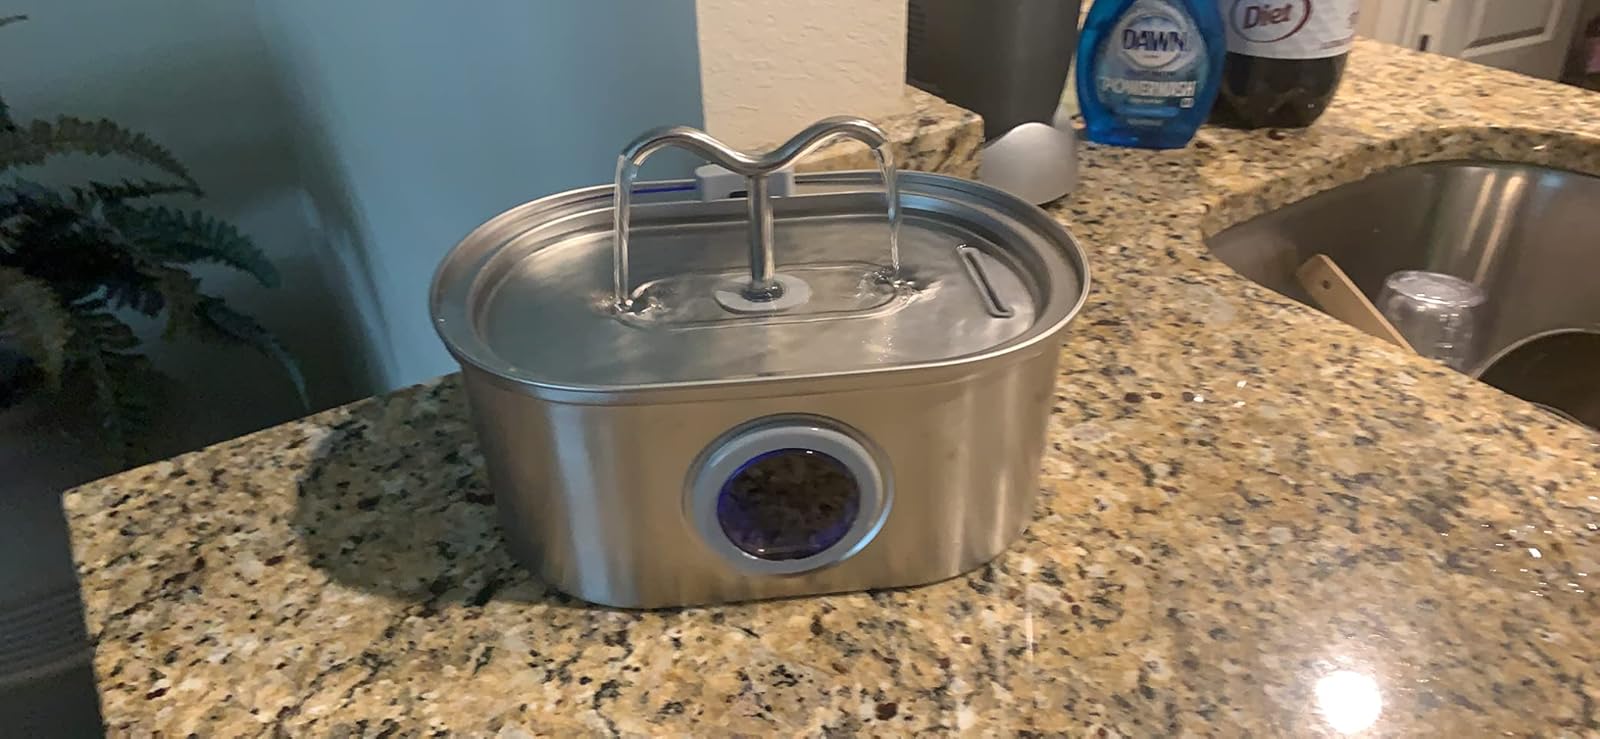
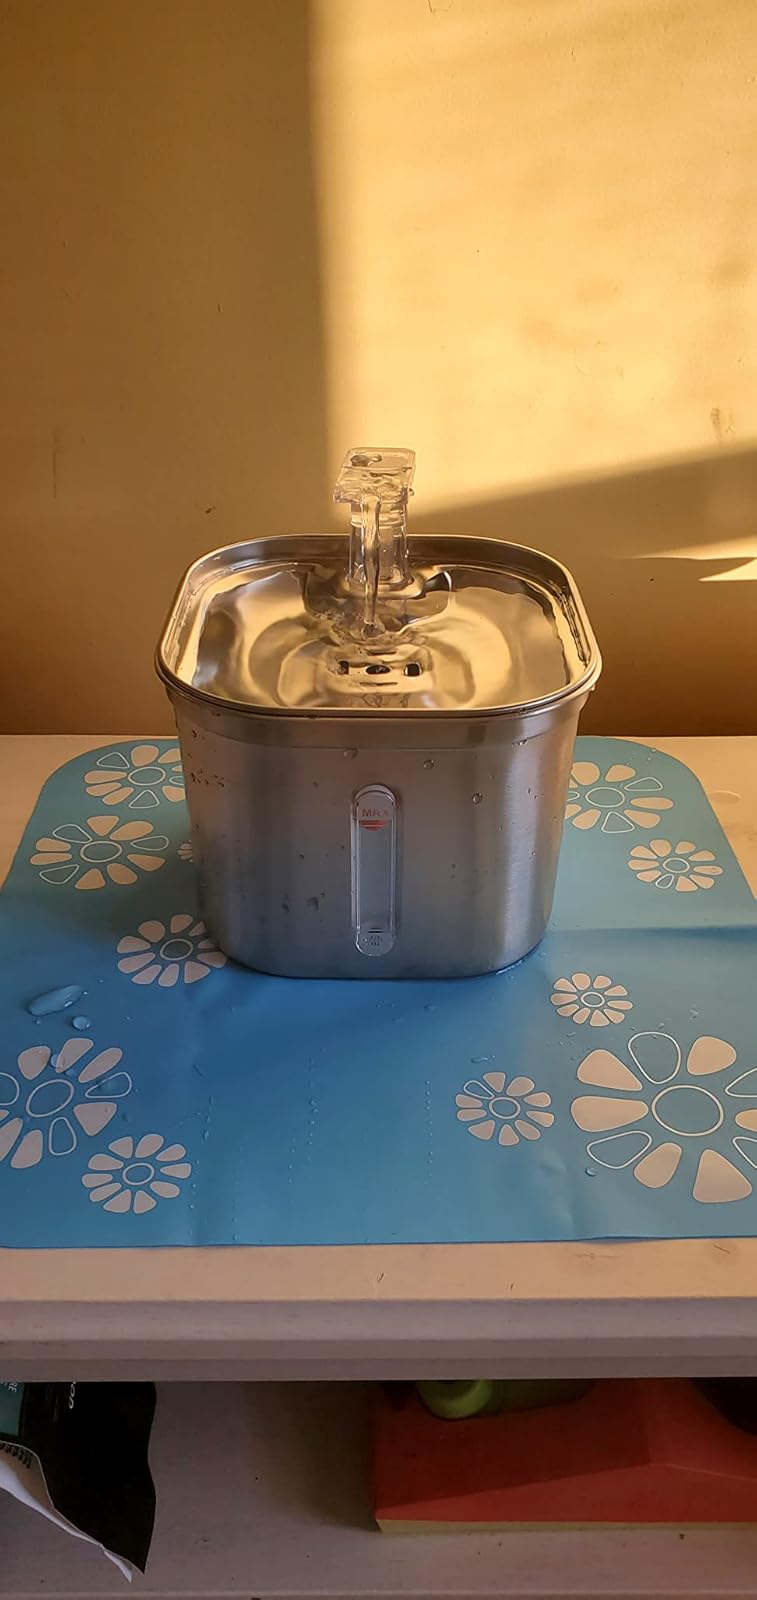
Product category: items_bowl
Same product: no